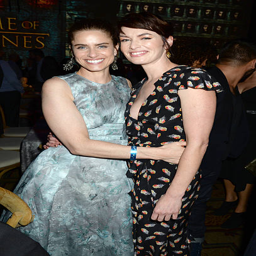
actors attend the after party at the premiere for the sixth season .